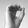
ASL letter: O